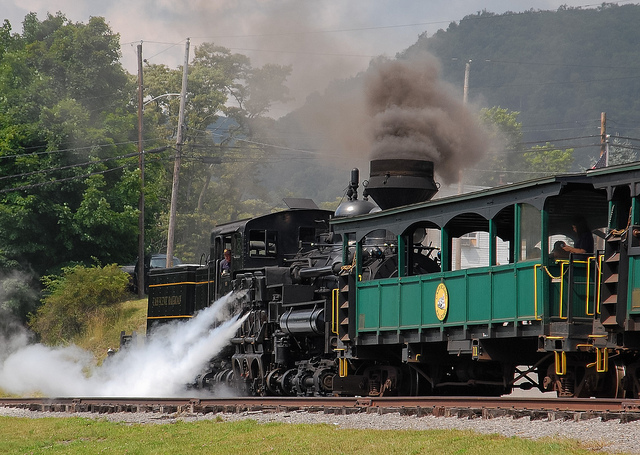
An old-fashioned train emits a high-powered steam from its engines.

A train blowing out lots of steam and smoke.

A vintage locomotive pushes empty passenger train cars.

A steam engine train traveling through a forest.

Steam pours out of an old fashioned train.